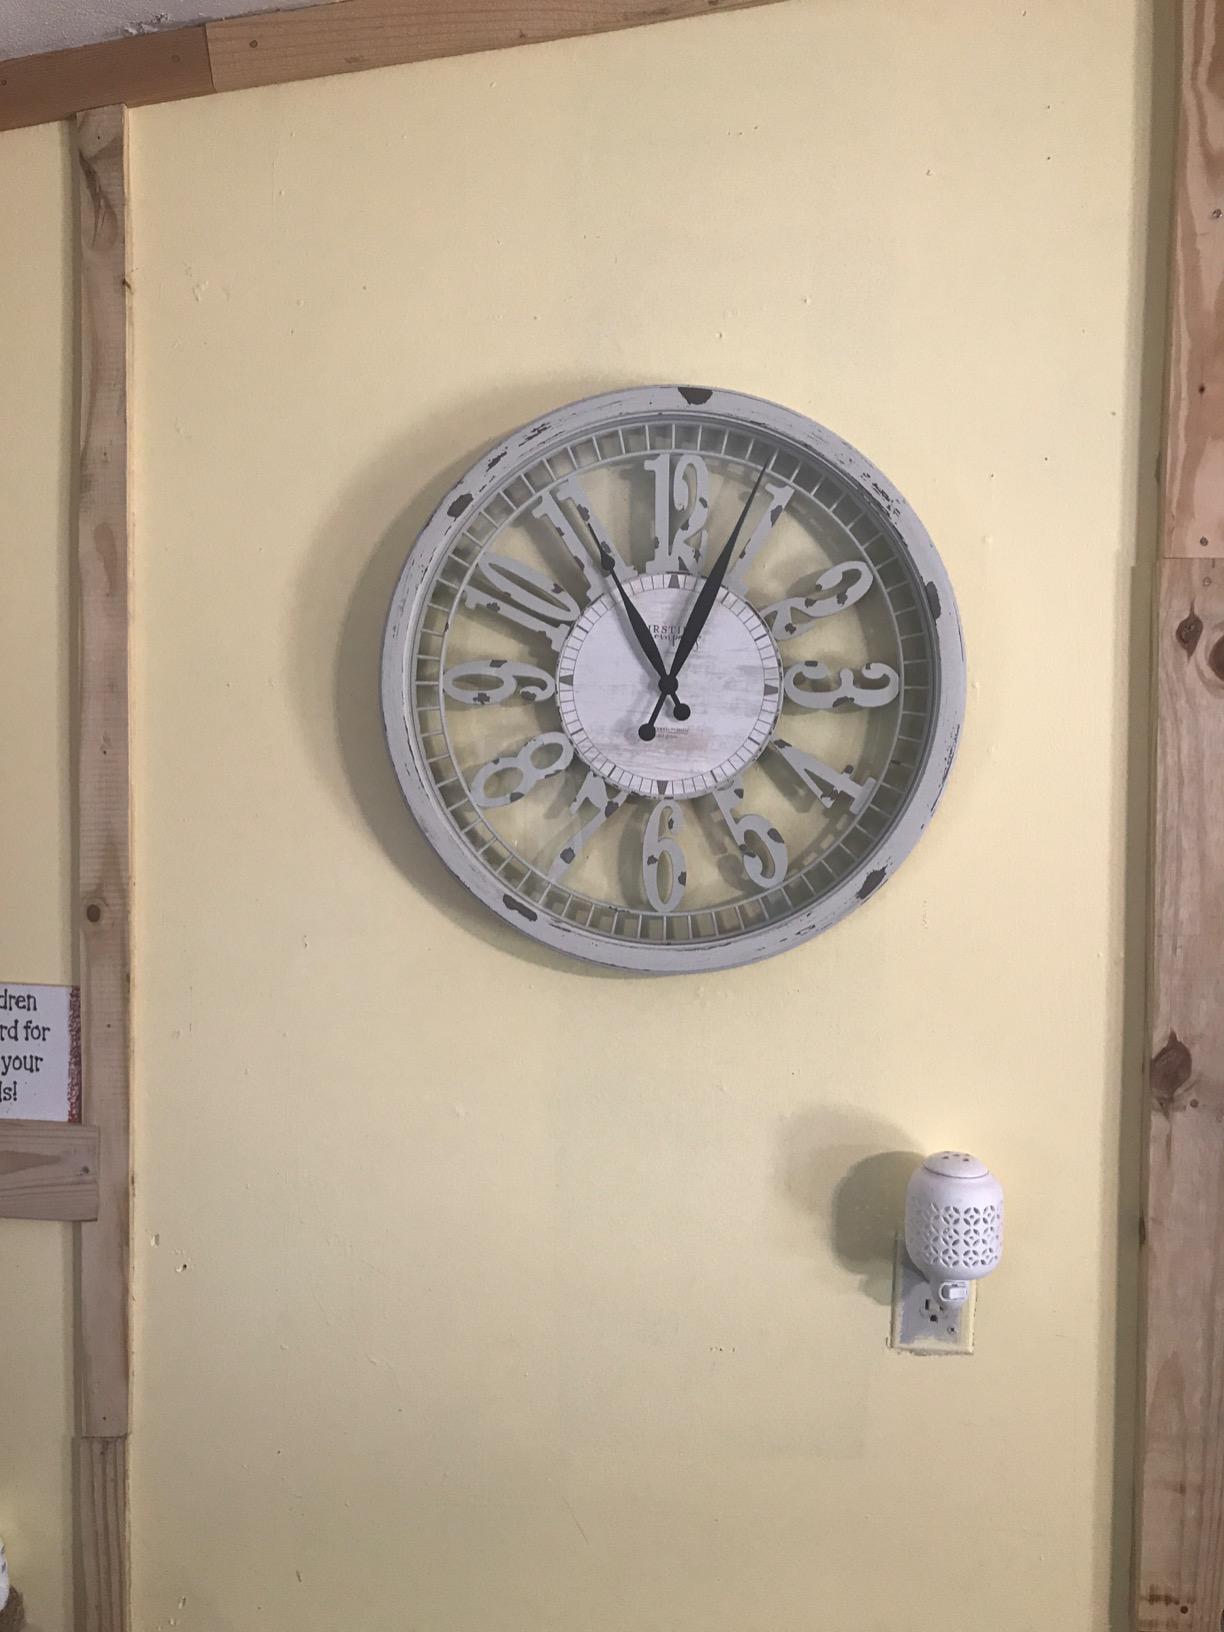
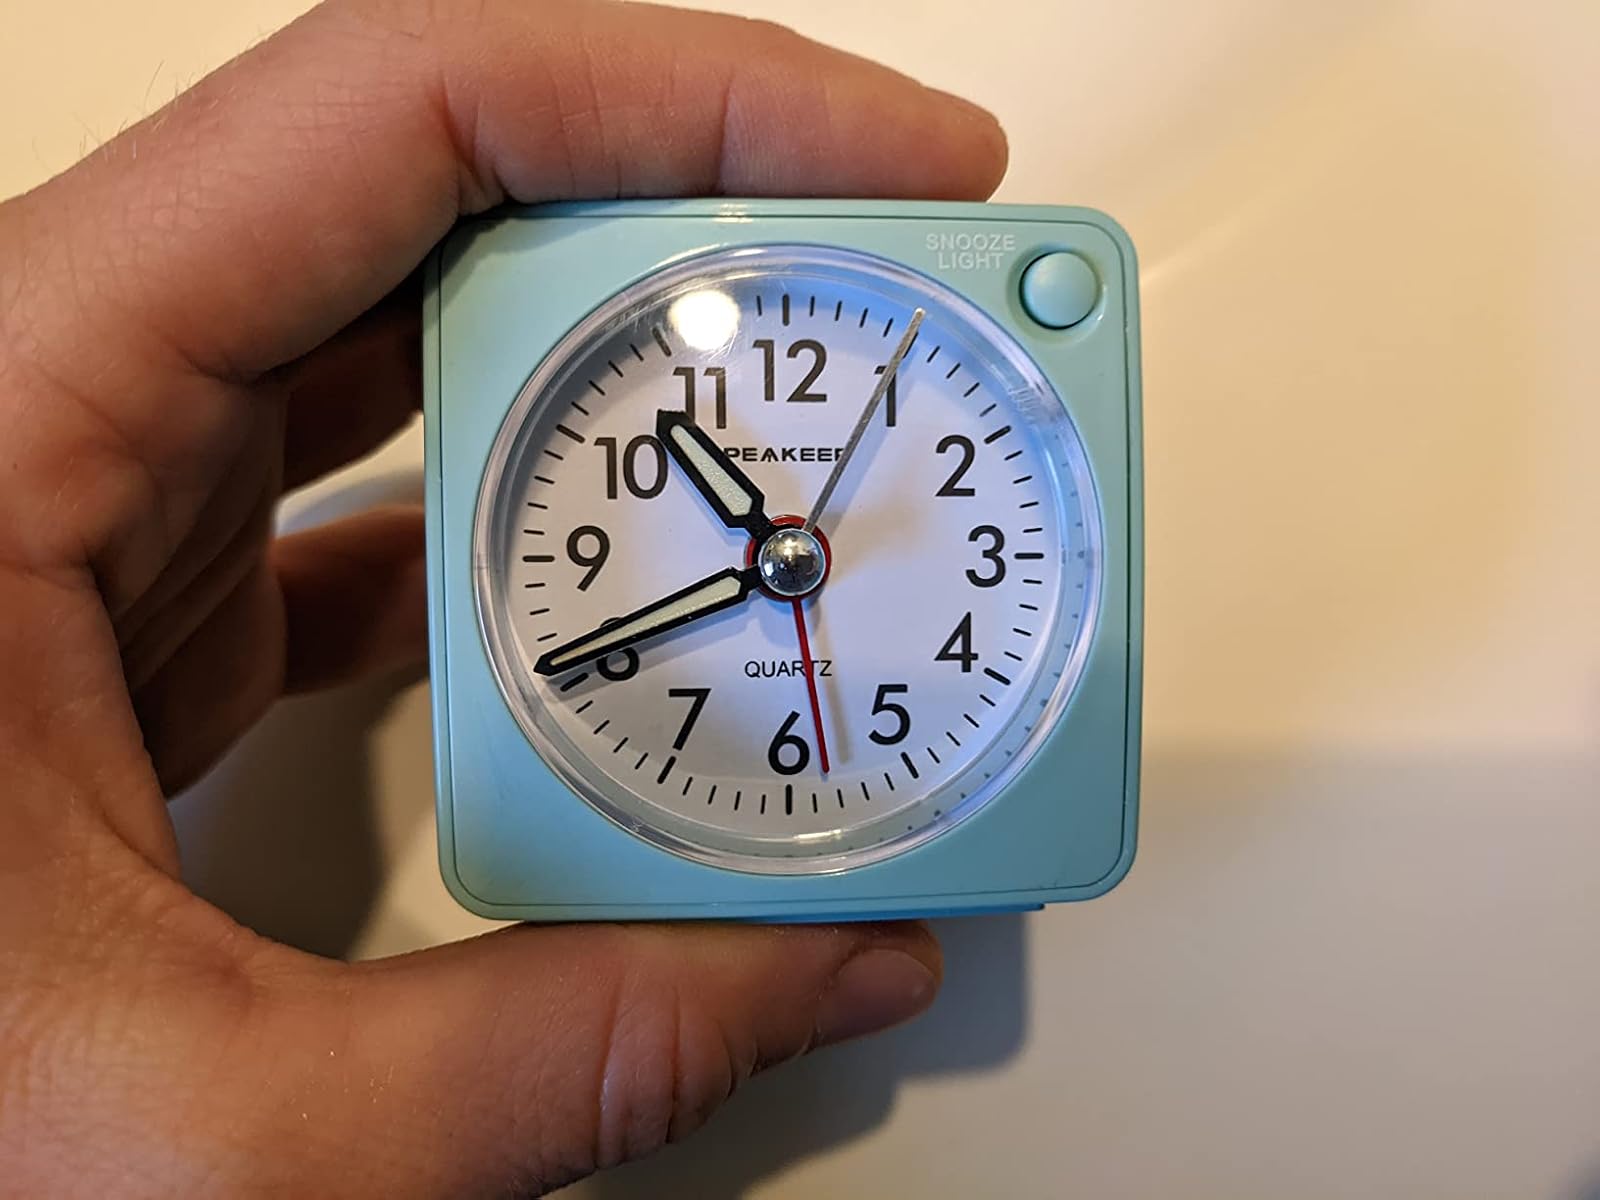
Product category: clock
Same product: no